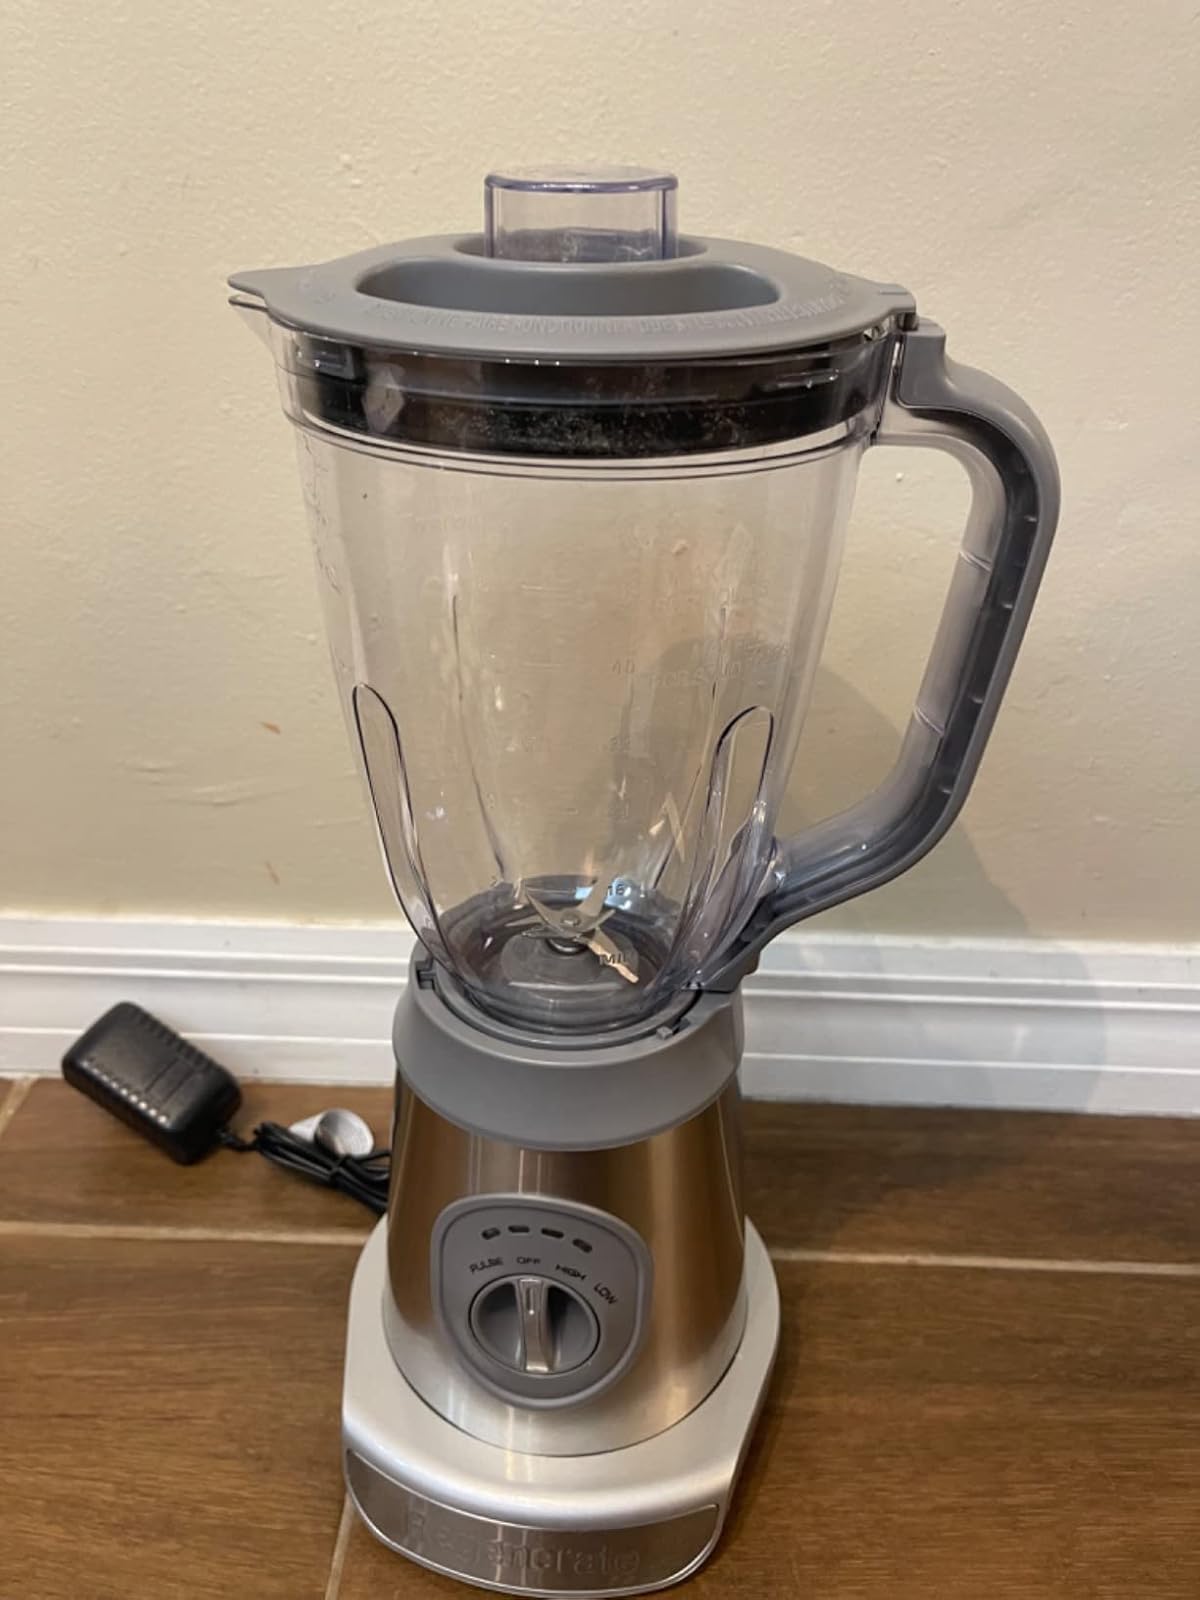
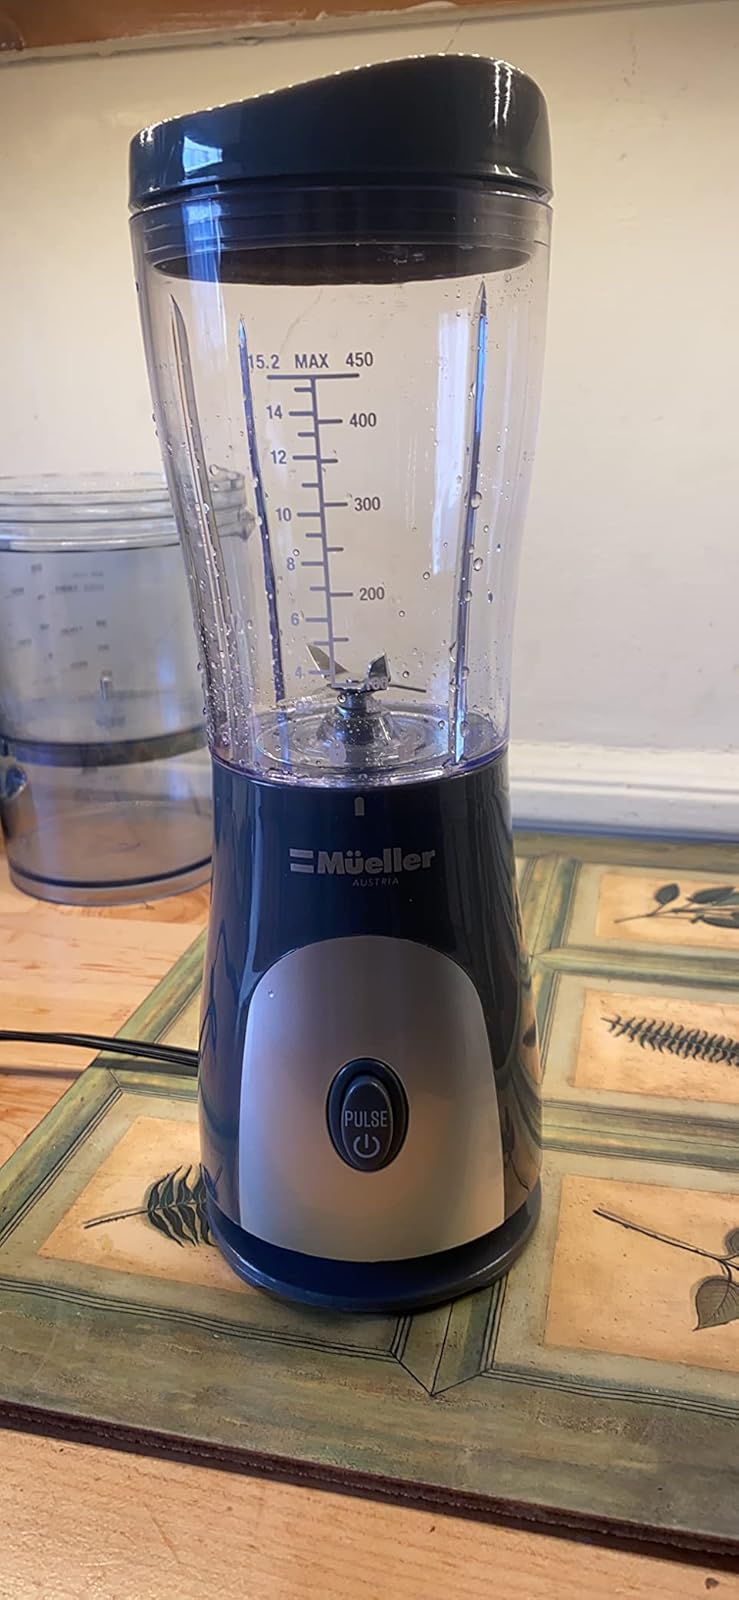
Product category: items_blender
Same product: no